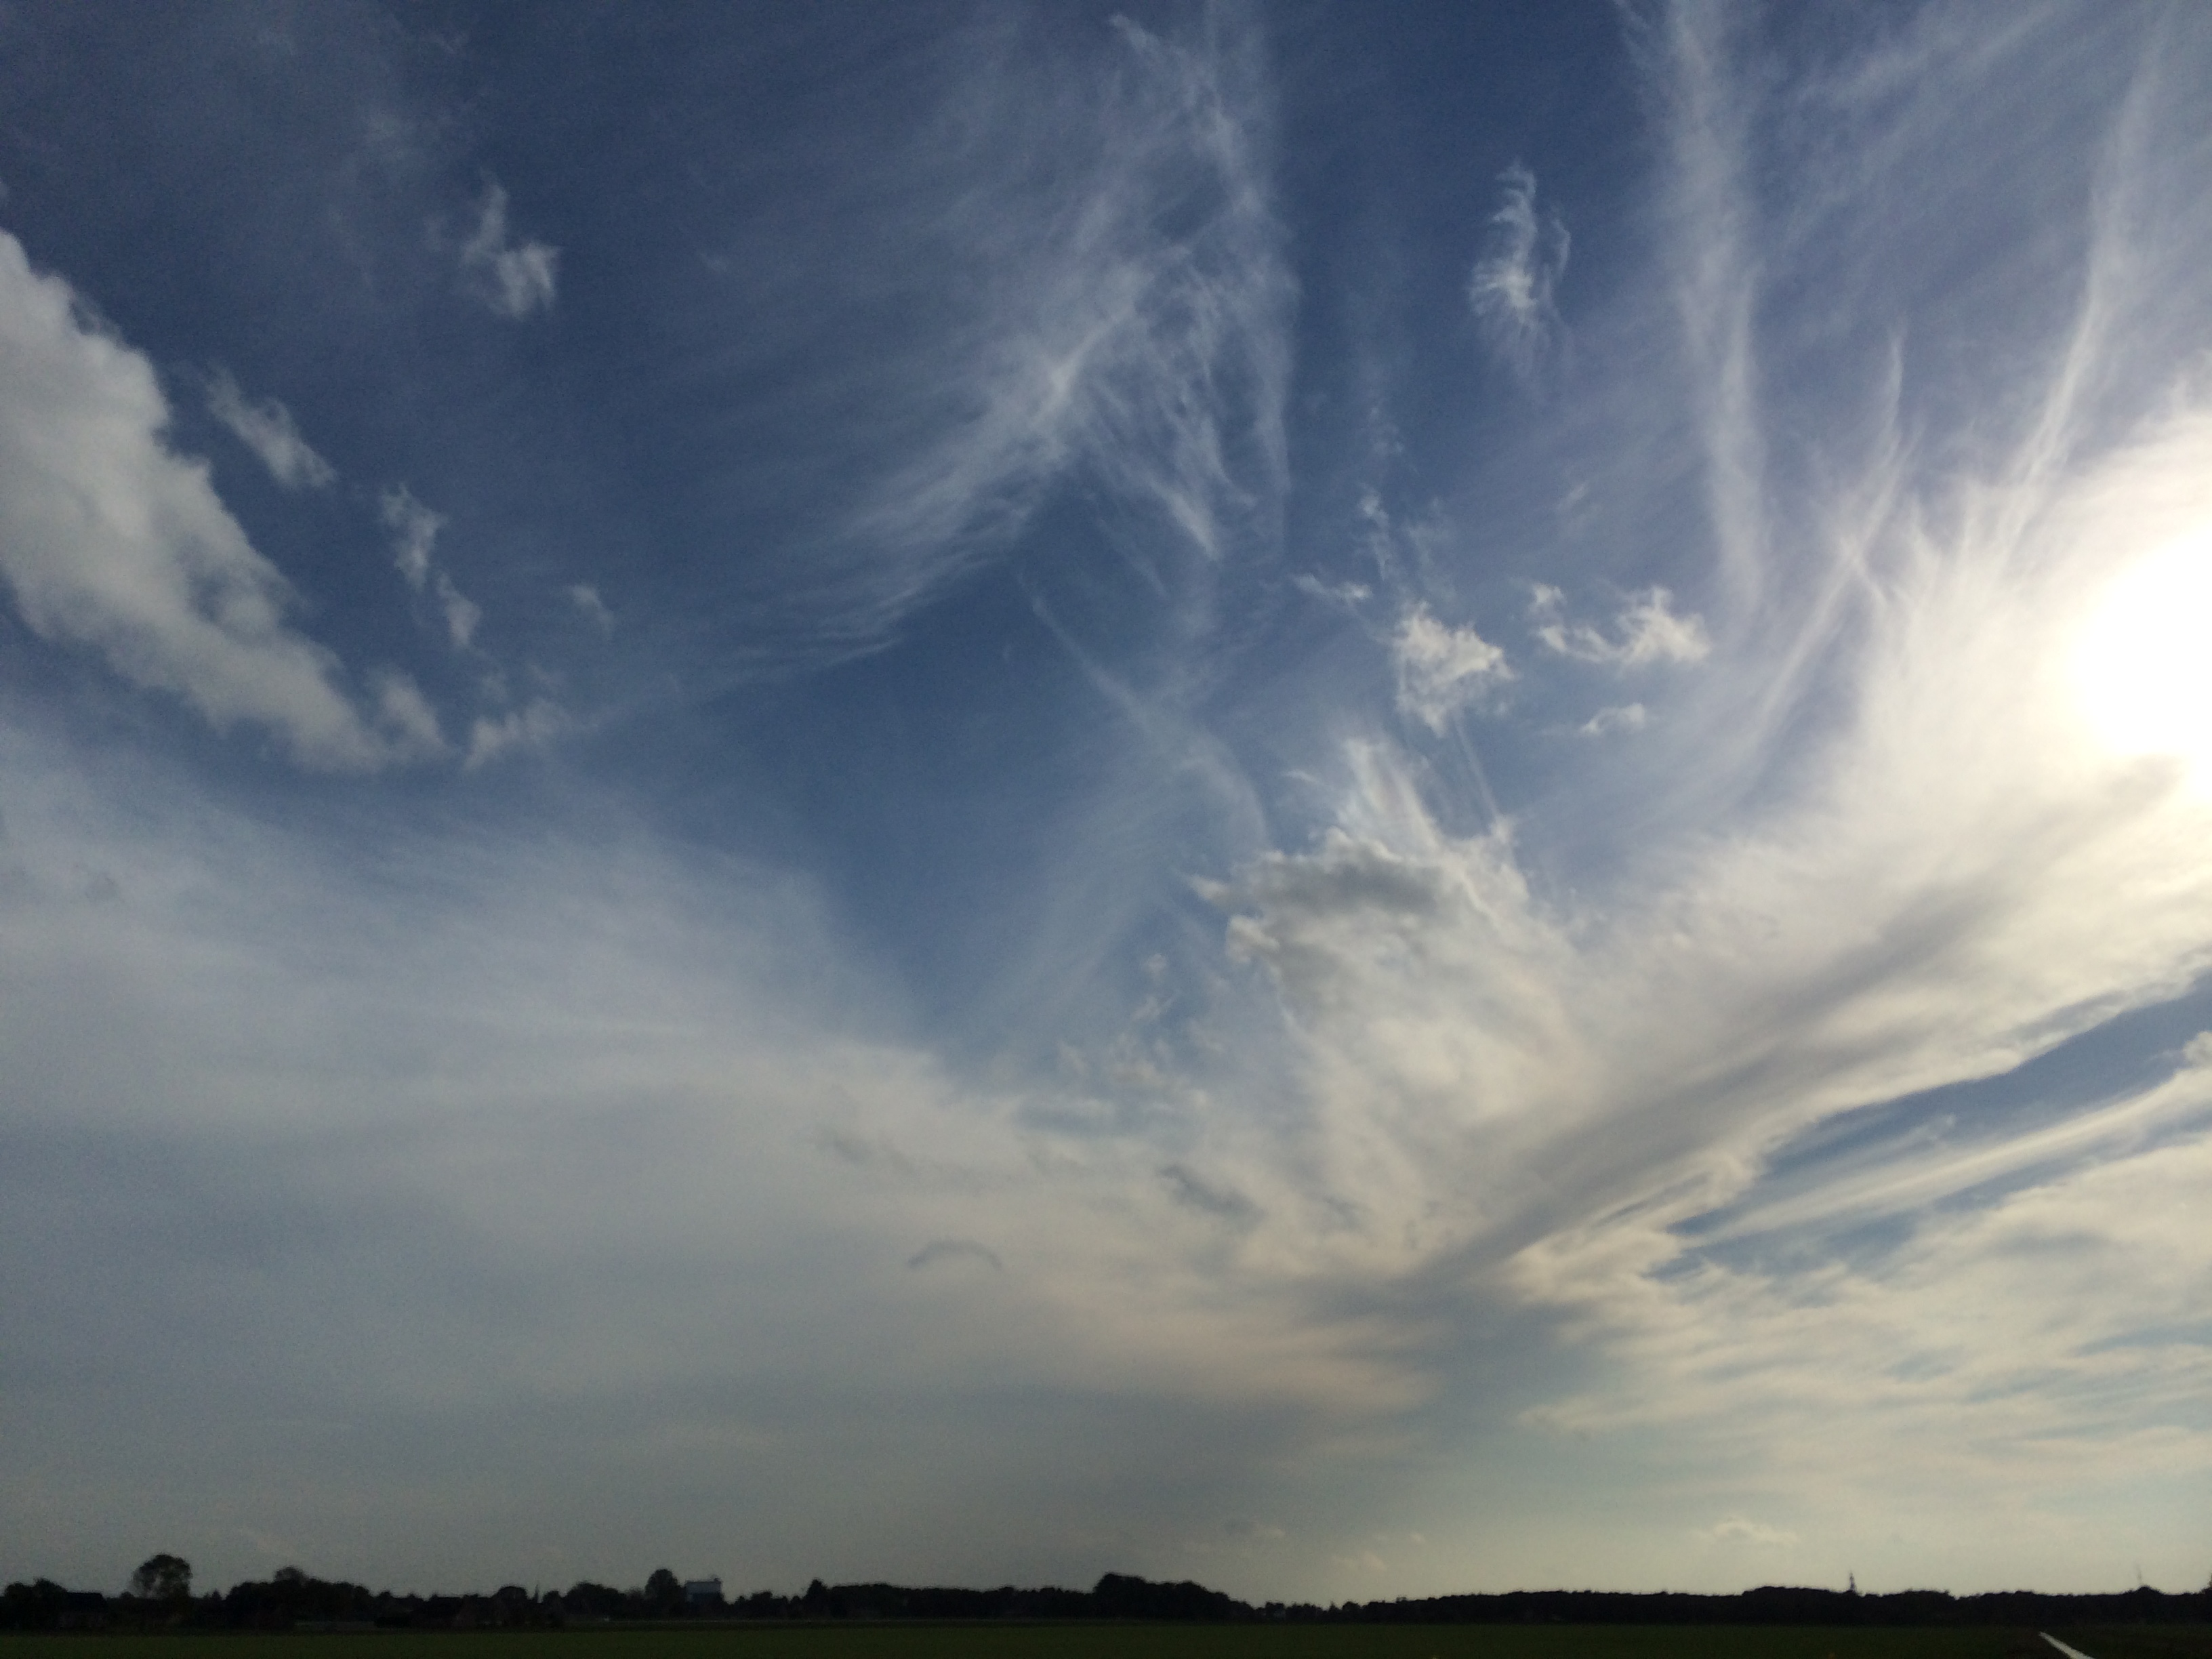
sky, holland, groningen, cloud, daytime, atmosphere, cumulus, horizon, atmosphere of earth, meteorological phenomenon, morning, sunlight, phenomenon, evening, wind, storm, landscape, tree, calm, computer wallpaper, dawn, plain